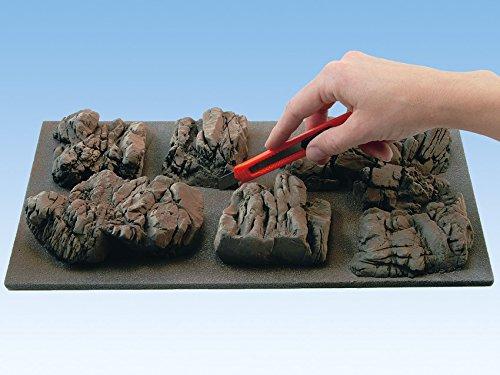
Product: Noch 58452 Rock Pieces Sandstone 6/ H0,Tt,N Scale Model Kit
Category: Toys & Games | Hobbies | Trains & Accessories | Accessories | Scratch Building Supplies
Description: Great Condition.
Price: $25.21
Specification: ProductDimensions:15.7x8.8x2inches|ItemWeight:5.4ounces|ShippingWeight:7ounces(Viewshippingratesandpolicies)|DomesticShipping:ItemcanbeshippedwithinU.S.|InternationalShipping:ThisitemcanbeshippedtoselectcountriesoutsideoftheU.S.LearnMore|ASIN:B000S82RJ6|Itemmodelnumber:58452|Manufacturerrecommendedage:14yearsandup